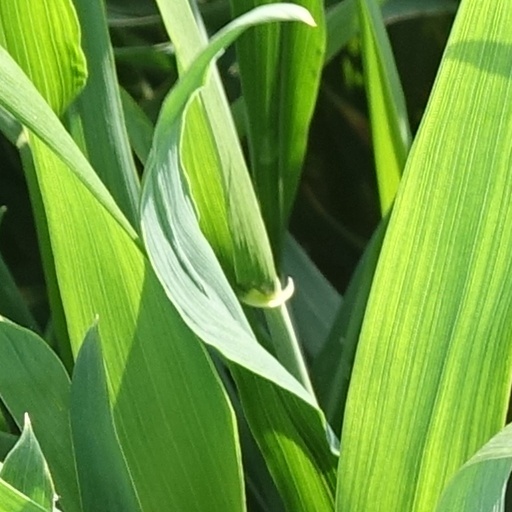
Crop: wheat